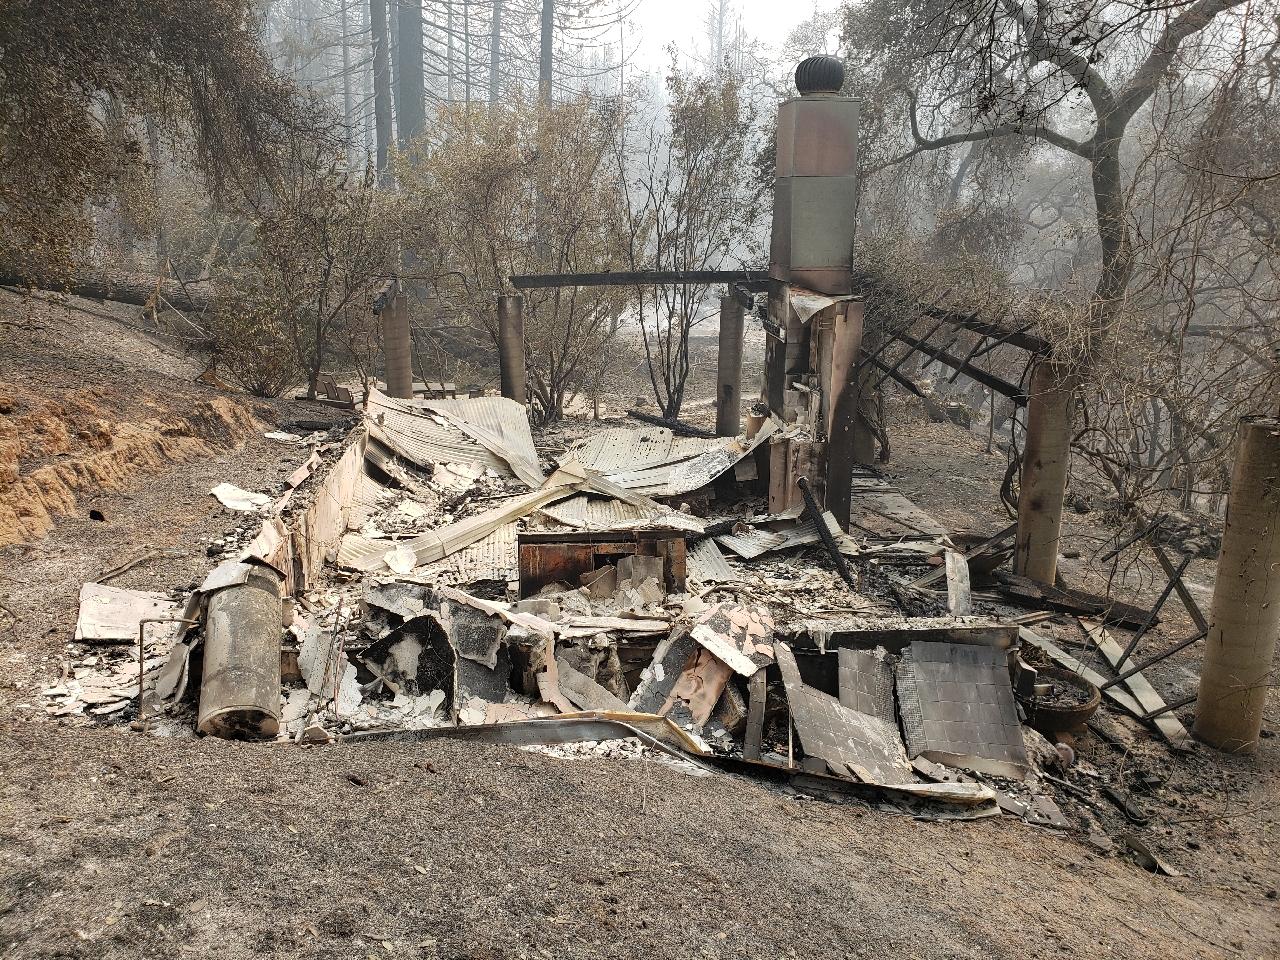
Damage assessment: destroyed